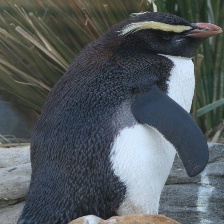
Species: FIORDLAND PENGUIN
Scientific name: EUDYPTES PACHYRHYNCHUS
ImageNet parent category: king_penguin